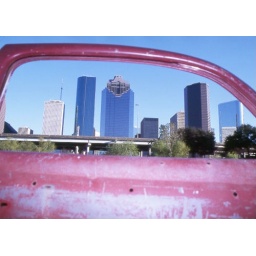
This car door was an &amp;quot;art object&amp;quot; along Buffalo Bayou beneath the Sabine Street Bridge